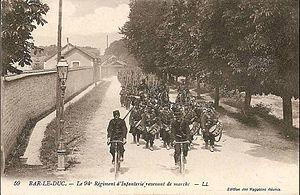
Bar-le-Duc
Le 94ᵉ régiment d'infanterie est un régiment d'infanterie de l'Armée de terre française, à double héritage, créé sous la Révolution à partir du régiment Royal-Hesse-Darmstadt, un régiment d'infanterie allemand au service du Royaume de France, et du 19ᵉ régiment d'infanterie légère créé à partir des chasseurs de la Meurthe.
Bar-le-Duc est une commune française située dans le département de la Meuse, en région Grand Est. Elle se trouve dans la région historique et culturelle de Lorraine.